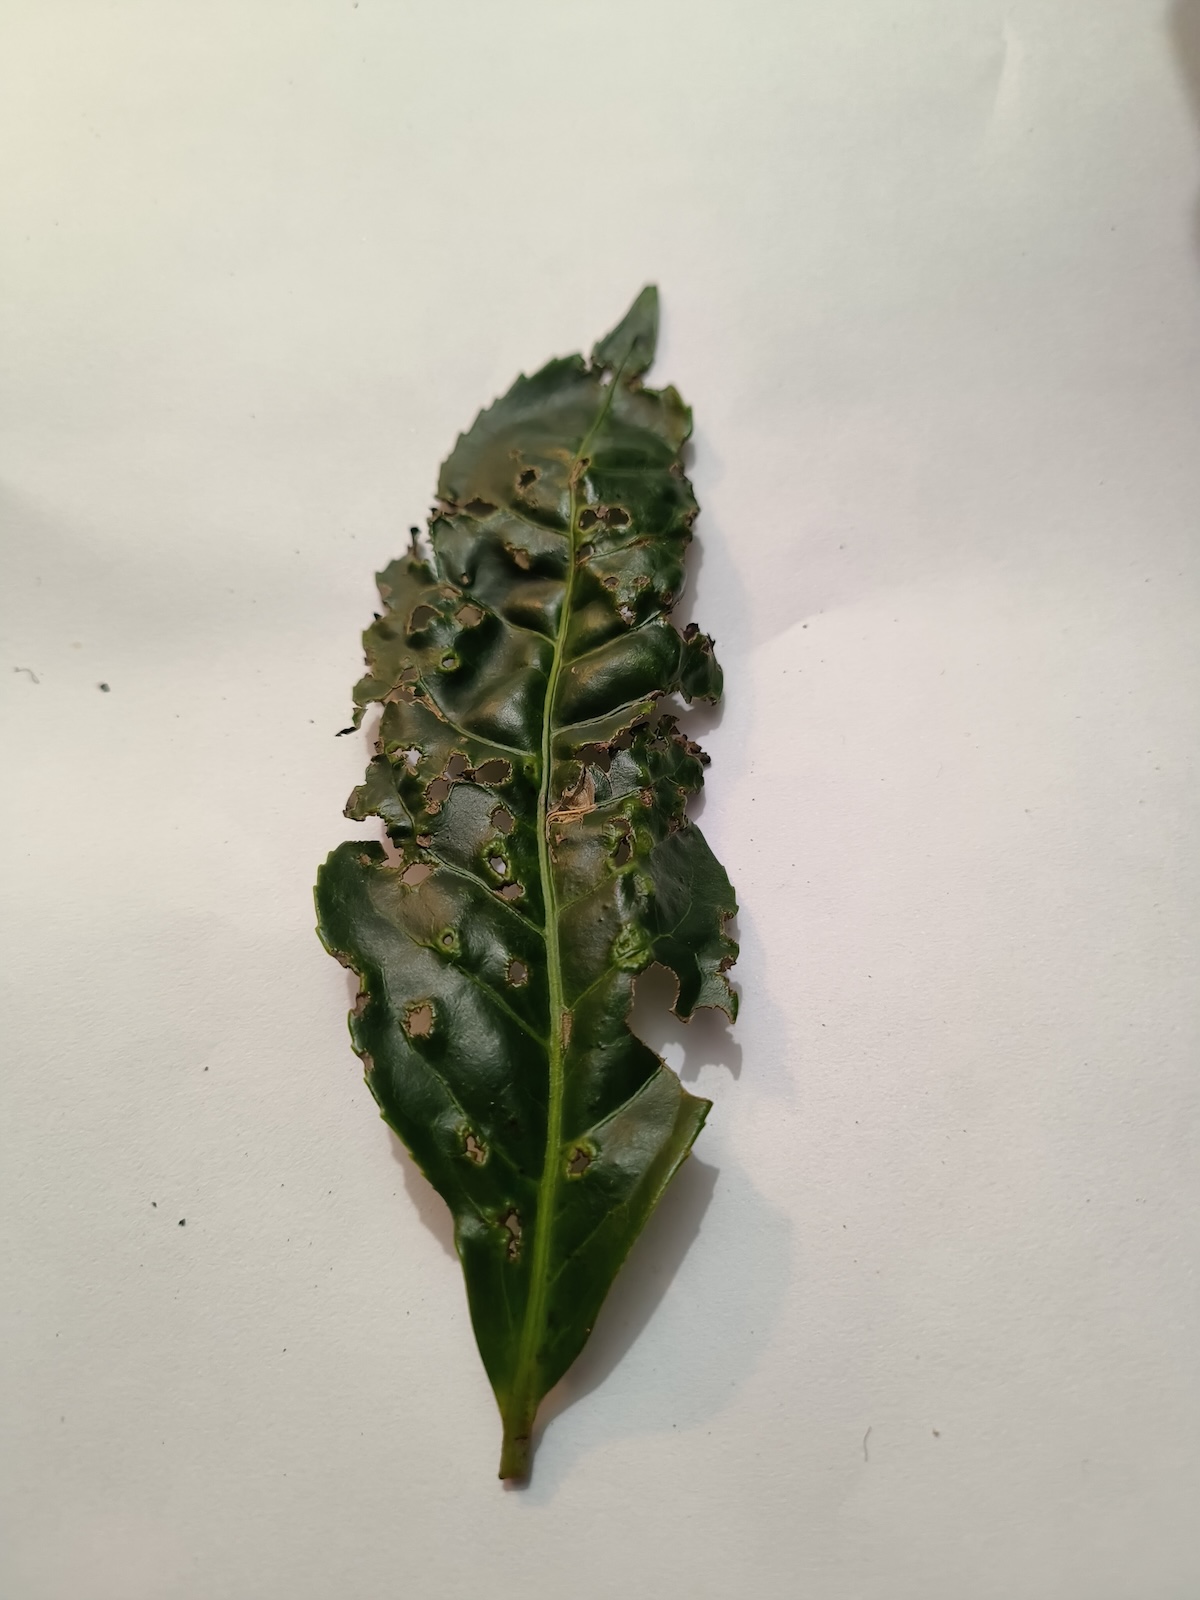
Label: Green mirid bug